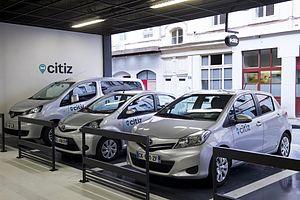
Station Citiz LPA Cordeliers - Autopartage lyonnais
Citiz LPA, nouveau nom d'Autolib’ est le nom donné au service de voiture en libre service proposé à Lyon et Villefranche-sur-Saône. Le service a changé de nom le 3 février 2015, à la suite d'un contentieux avec Europcar et sa marque Autoliberté, le nouveau nom fait référence au réseau Citiz auquel adhère le service depuis 2008 et la SEM Lyon Parc Auto.